Robert H. Crabtree

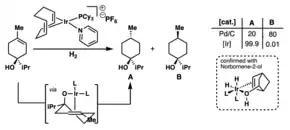
Selective Hydrogenation of terpinen-4-ol utilizing Crabtree's Catalyst.

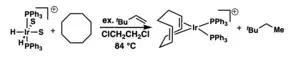
Stoichiometric alkane dehydrogenation of cyclooctane with tert-butylethylene as a hydrogen acceptor.

During his early research, Crabtree also focused on C–H bond activation. Crabtree's groundbreaking contribution in this area was reversing the hydrogenation reactions he developed before, particularly in stoichiometric alkane dehydrogenation. He utilized tert-butylethylene as a hydrogen acceptor to facilitate the release of hydrogen during the dehydrogenation of cyclooctane, forming bound cyclooctadiene. This discovery demonstrated one of the earliest instances of intermolecular C–H activation using a homogeneous metal complex. This achievement played a significant role in his tenure award and academic success